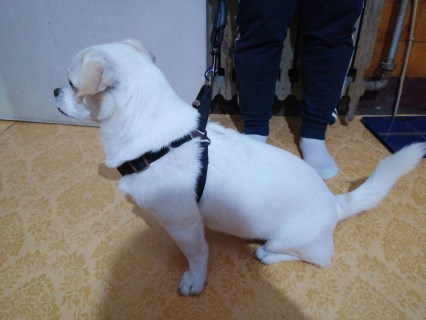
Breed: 3336-n000121-chinese_rural_dog